János Erdélyi

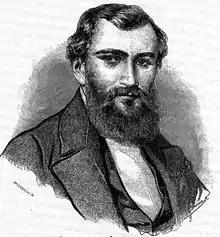
Erdélyi

János Erdélyi (1 April 1814 – 23 January 1868) was a Hungarian poet, critic, author, philosopher and ethnographist.